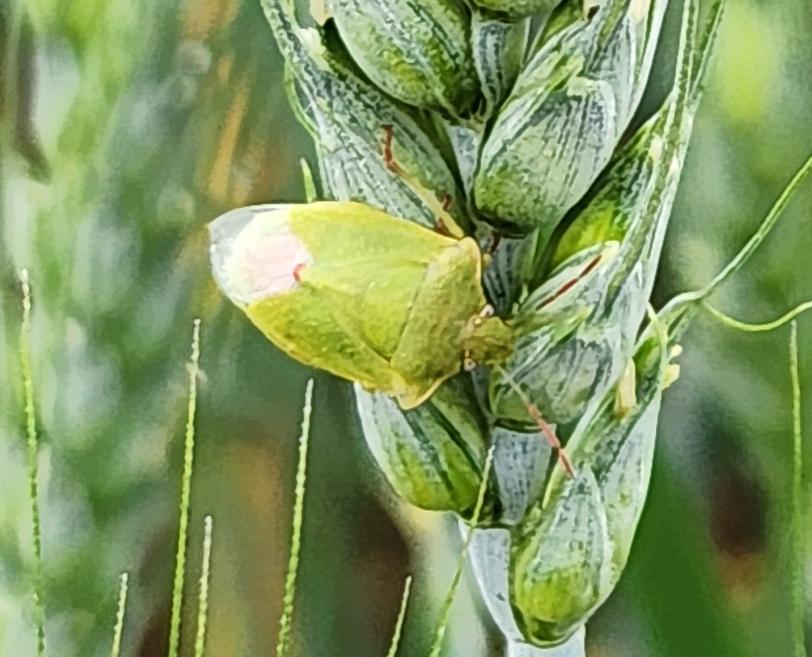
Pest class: stink_bug